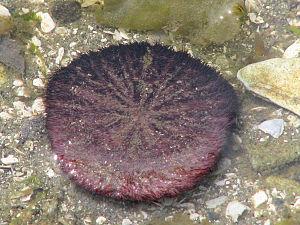
Dendraster excentricus est une espèce d'oursins plats. Les clypéastéroïdes sont appelés en anglais sand dollar du fait de leur ressemblance avec une pièce.